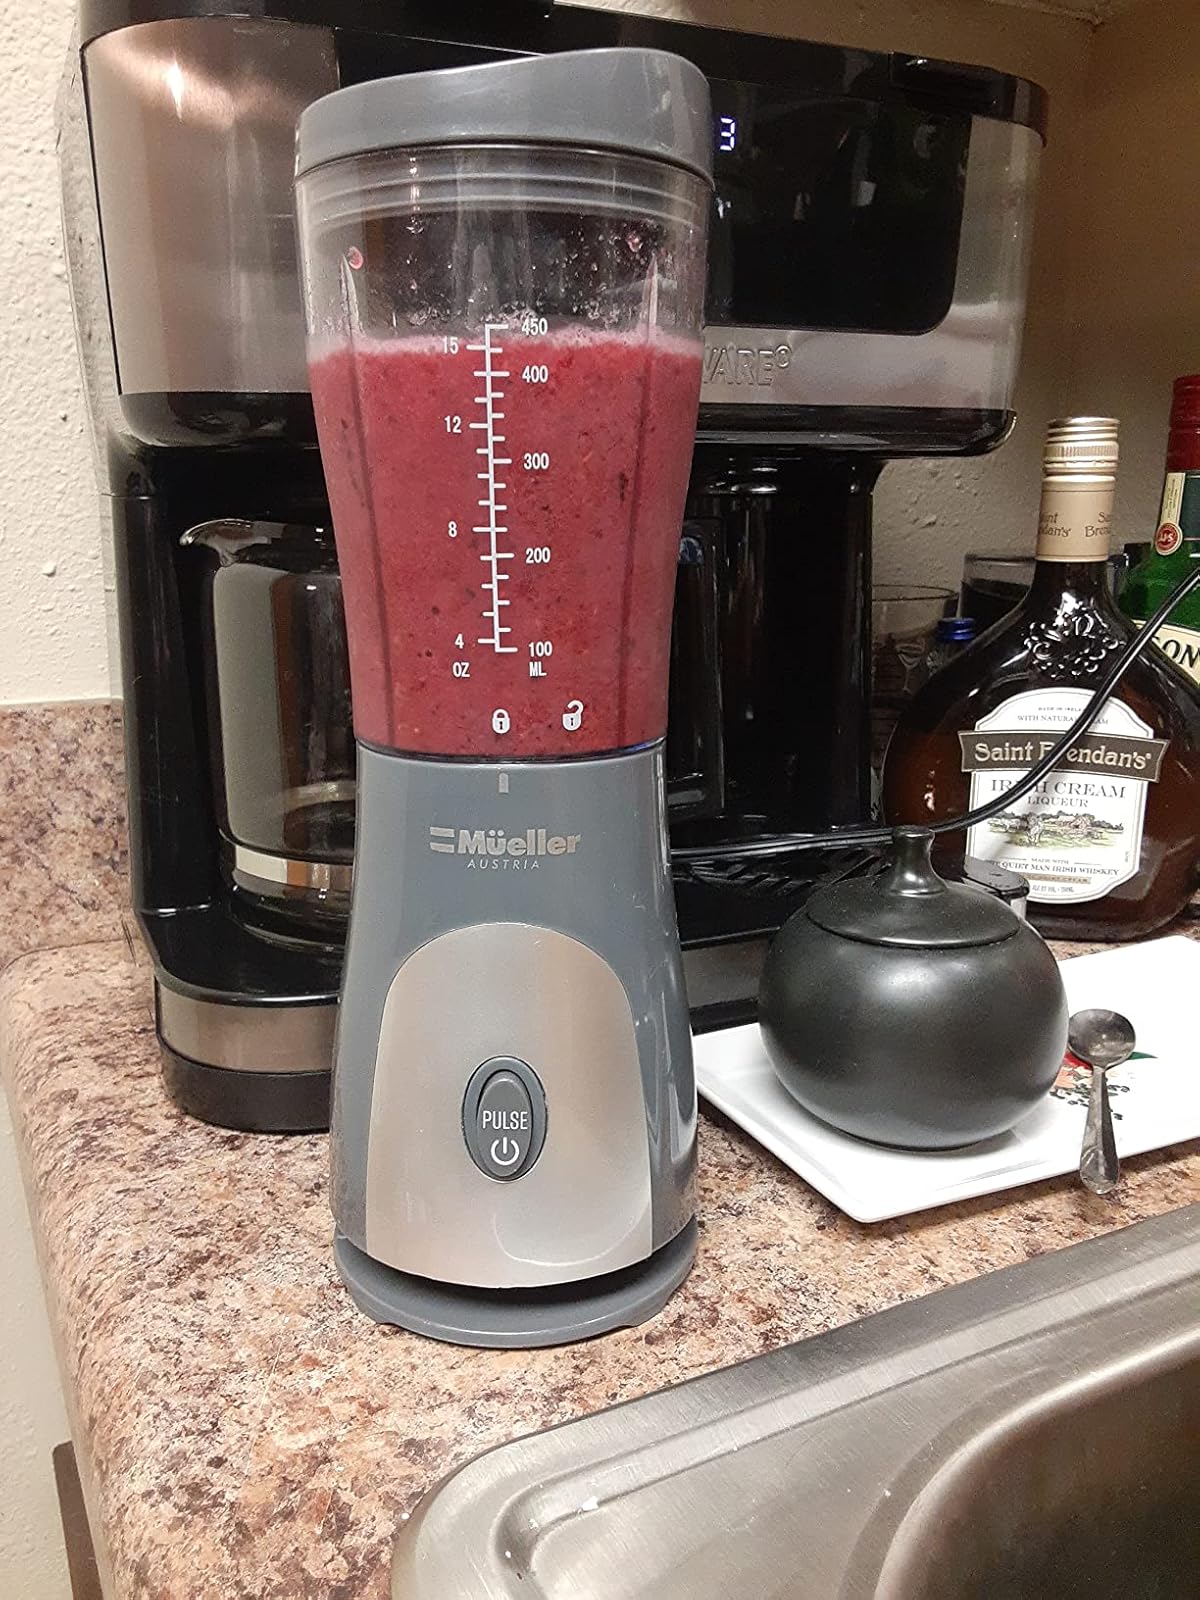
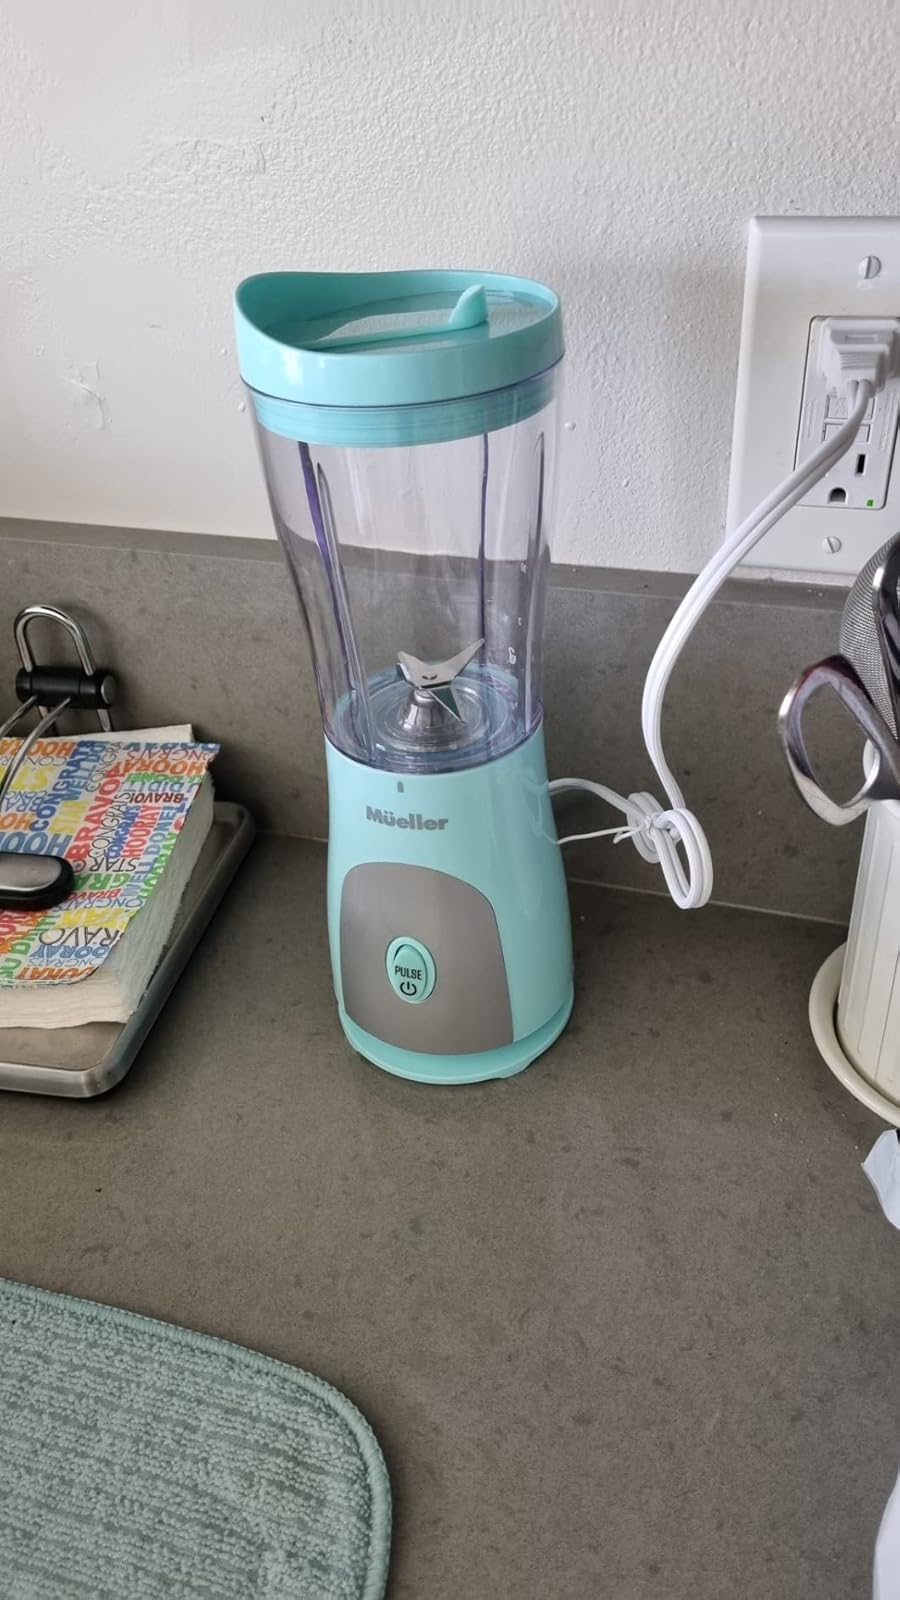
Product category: items_blender
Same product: no